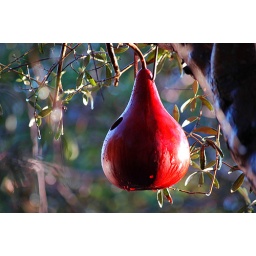
bird house in olive tree